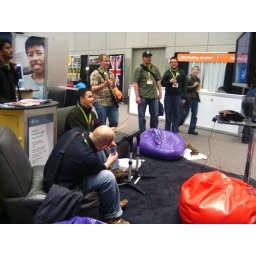
A boy with a broken hand plays the guitar in Rock Band